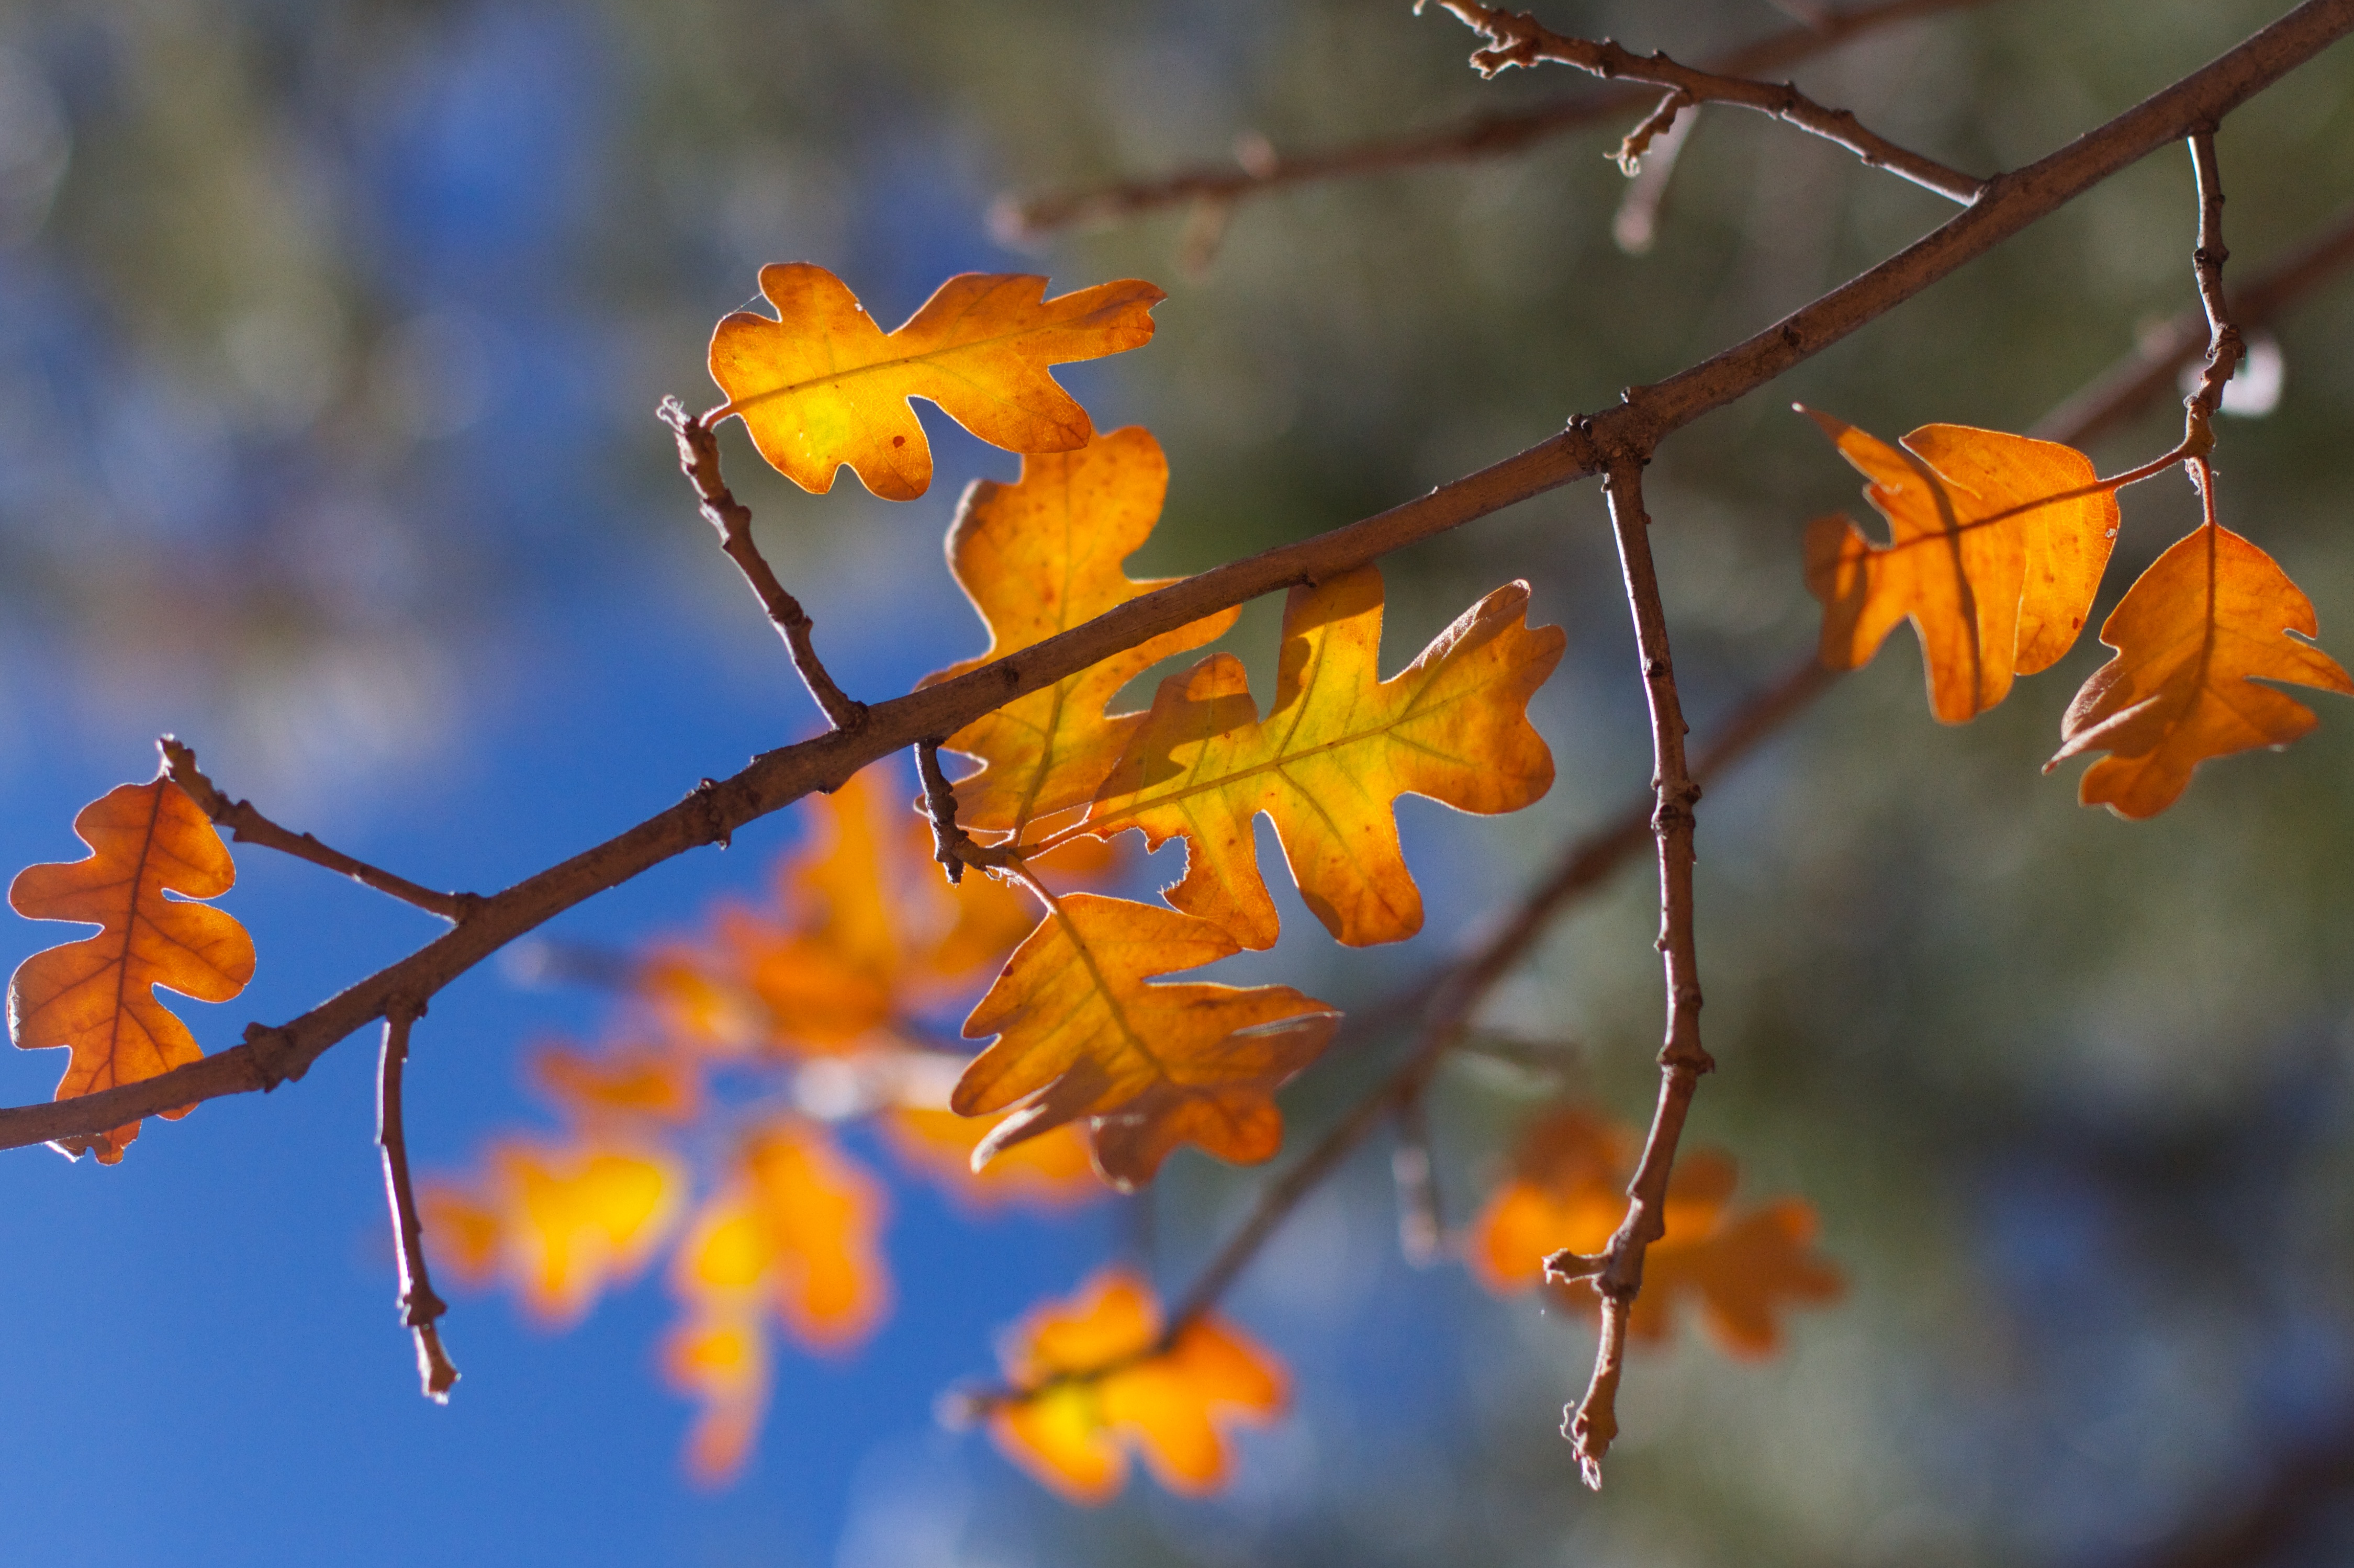
tree, nature, branch, plant, sunlight, leaf, flower, autumn, botany, yellow, flora, season, maple tree, twig, maple leaf, oak, 2016366, macro photography, flowering plant, plant stem, woody plant, land plant